Cardona Residence

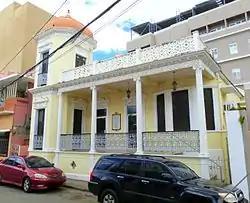
The Cardona Residence in 2017

The Cardona Residence is a historic house in Aguadilla, Puerto Rico. It was built in 1913. It is "one of the most interesting and best preserved" houses in Aguadilla from its era.